Redemptorist–Aseana station

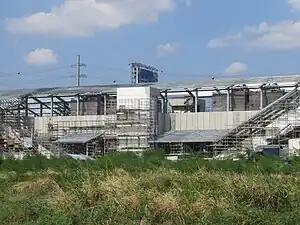
Redemptorist–Aseana station under construction in April 2023

The station, known as Redemptorist station during its inception, was first planned as part of the LRT Line 1 South Extension plan, which calls for a mostly elevated extension of approximately , with eight stations including this station. The project was first approved on August 25, 2000, and the implementing agreement for the project was approved on January 22, 2002. However, construction for the extension was repeatedly delayed until the project was shelved years later.